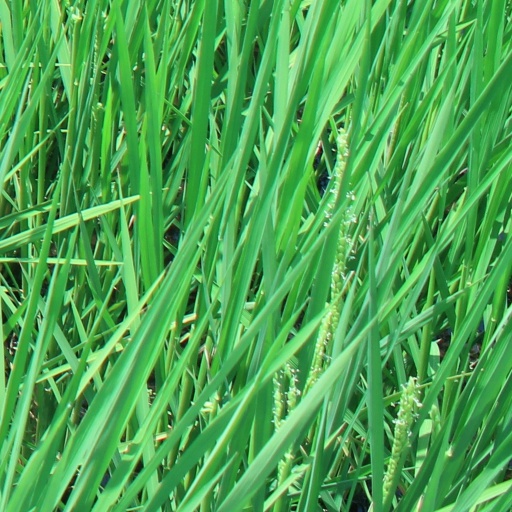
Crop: rice